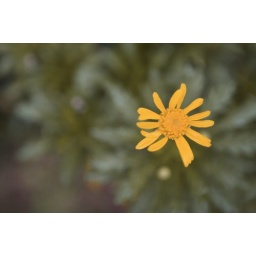
A little yellow flower standing out against the sea of greens in the background.